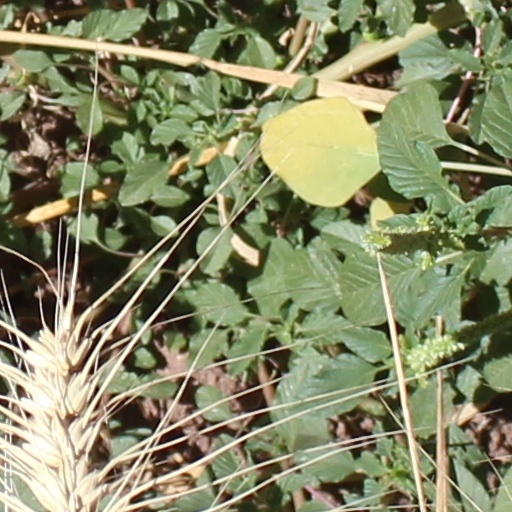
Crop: wheat